Toledo Harbor Light

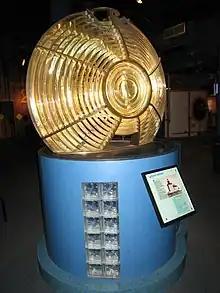
The lighthouse's original Fresnel lens on display at Maumee Bay State Park Lodge

By 1966, human keepers were replaced by an electric motors to rotate the lens. The lighthouse was fortified to protect it from vandalism in the absence of lighthouse keepers. One part of the security system was fully uniformed mannequin placed in an upper window. His manner or dress, facial hair and wigs was varied. This gave rise to an urban legend that the facility was haunted and the figure beckoning. It has been reported that the mannequin became "part of the Coast Guard's tradition" so new Toledo-stationed officers stationed sign its shirt as an initiation ritual.